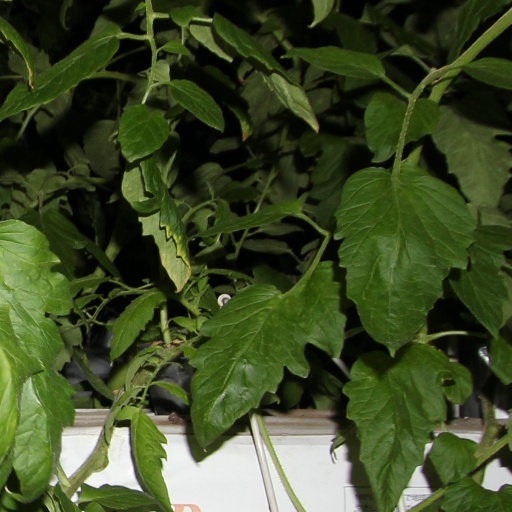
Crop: tomato